Golden ghost crab

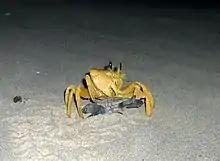
A golden ghost crab preying on a loggerhead sea turtle ("Caretta caretta") hatchling at Gnaraloo, Western Australia

They are swift runners, darting away to their burrows at the slightest sign of danger. In the presence of potential threats (like humans), golden ghost crabs have been observed to only raise one eyestalk at a time, keeping the other one protected within its eye orbit. This may be to avoid having both eyes damaged in case of an attack.